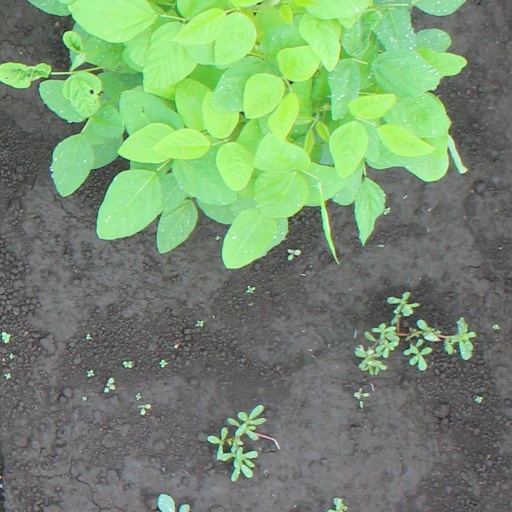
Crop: soybean